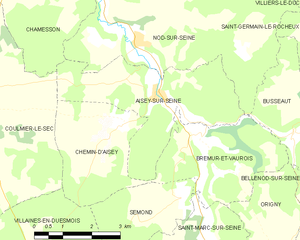
Aisey-sur-Seine est une commune française située dans le canton de Châtillon-sur-Seine du département de la Côte-d'Or en région Bourgogne-Franche-Comté.